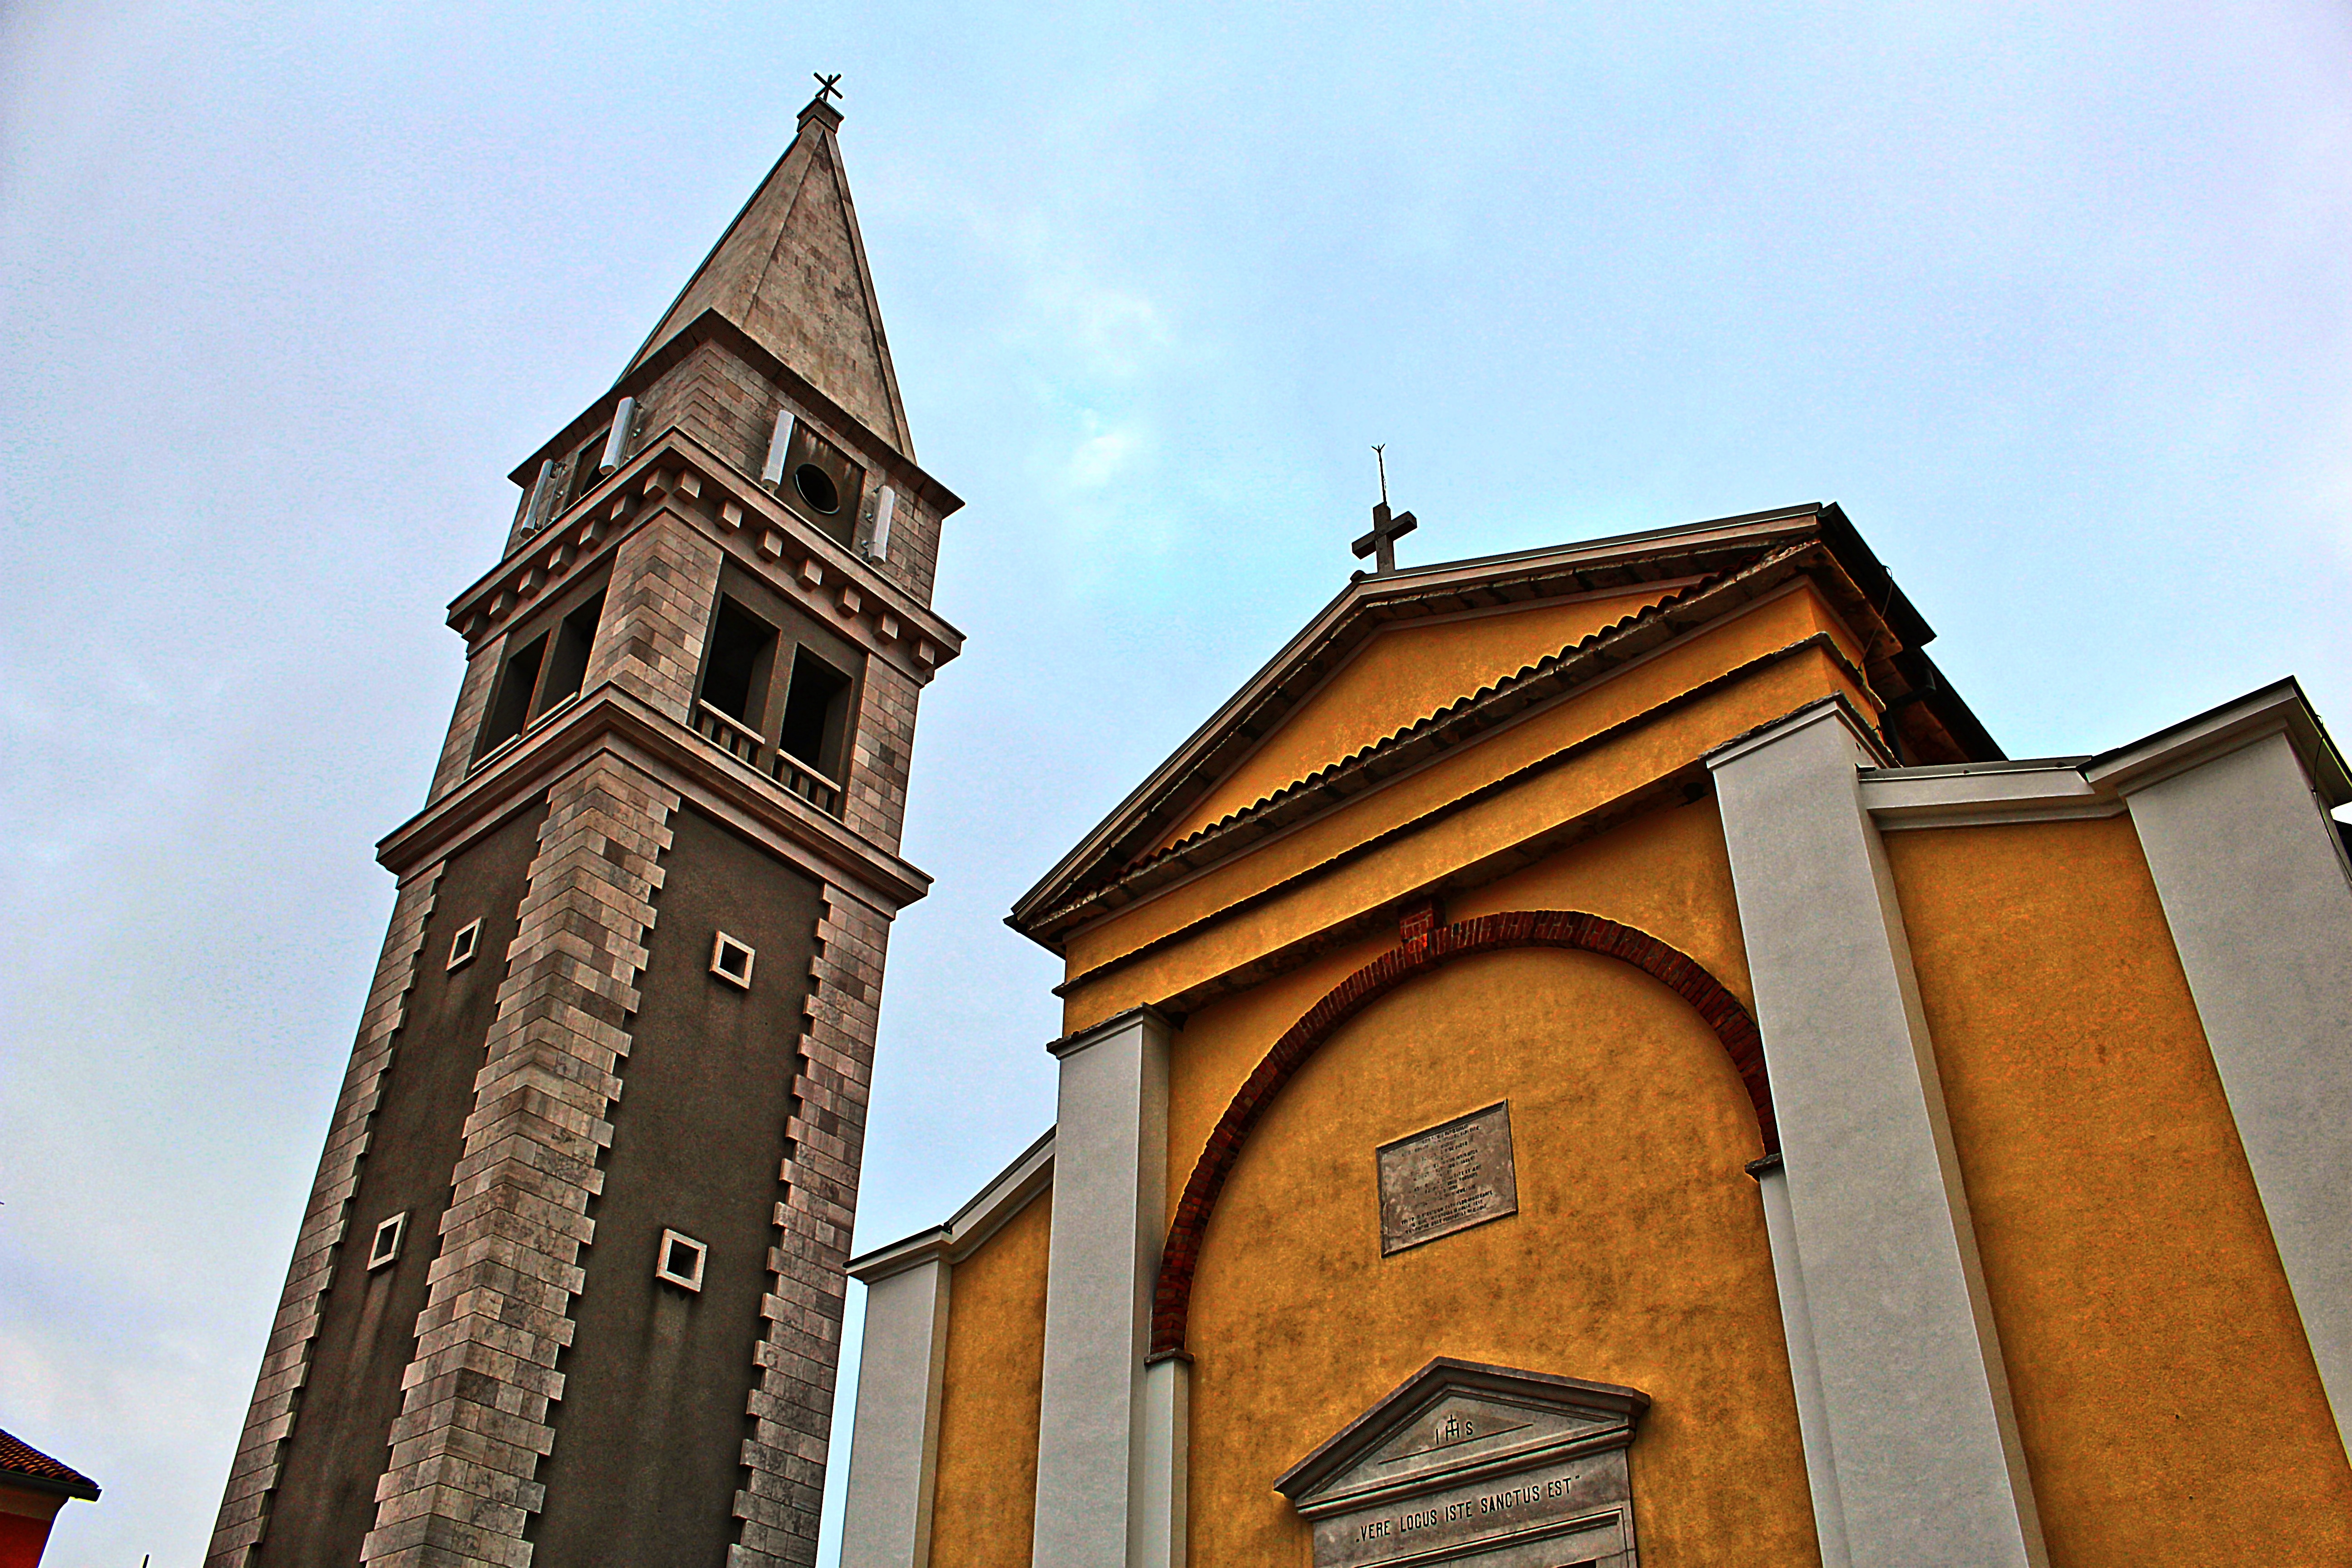
architecture, building, tower, facade, church, cathedral, chapel, place of worship, clock tower, bell tower, croatia, spire, steeple, hdr image, vrsar